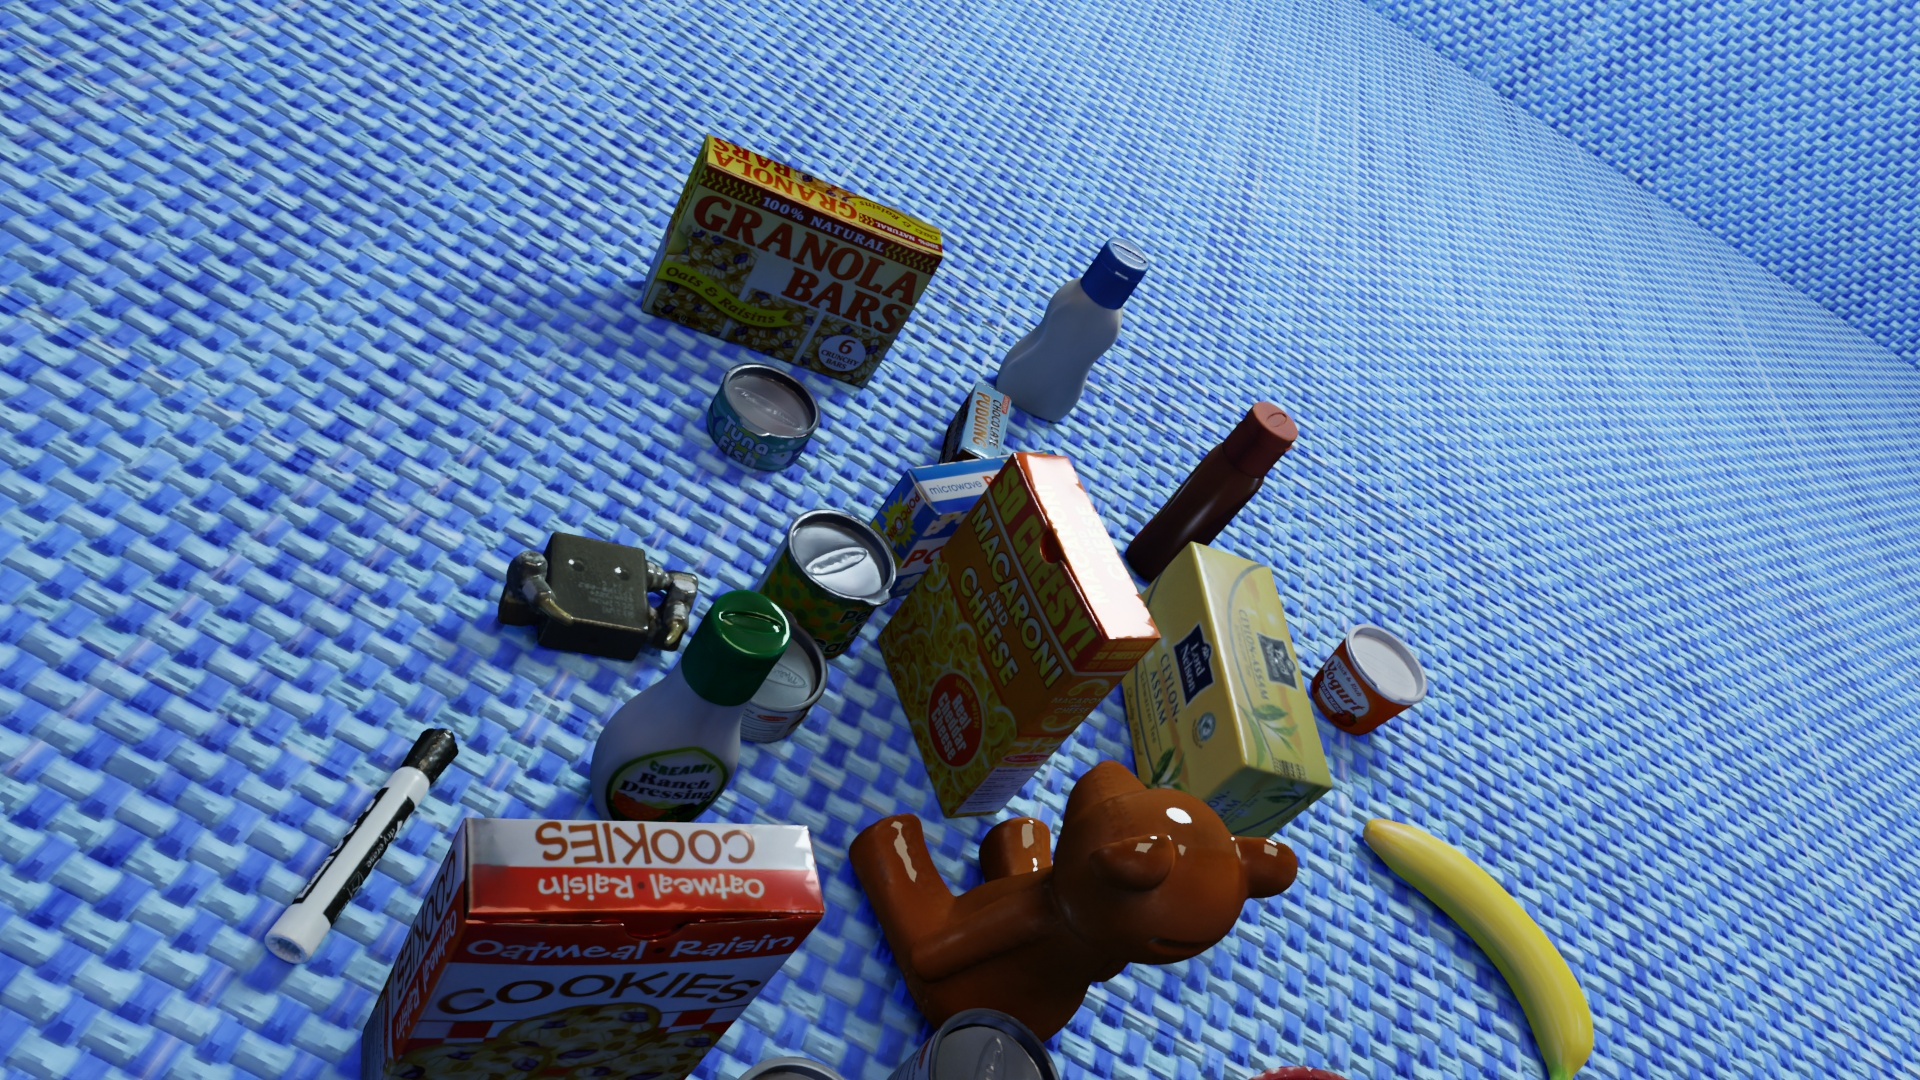
Question:
What are the eight normalized (x, y) image coordinates between 0 and 1 for the cuboid corners of the can of tuna fish with its colorful design? Your answer should be a list of normalized (x, y) image coordinates between 0 and 1 with bottom face first then top face, all counter-clockwise.
Answer: [(0.378125, 0.353704), (0.356771, 0.406481), (0.405208, 0.456481), (0.423438, 0.4), (0.3875, 0.32037), (0.366146, 0.372222), (0.416146, 0.424074), (0.433854, 0.368519)]